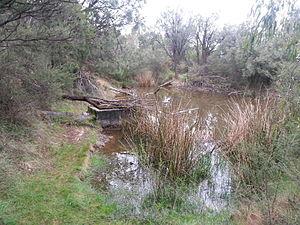
Le parc national Churchill est un parc national situé au Victoria en Australie à 32 km au sud-est de Melbourne.